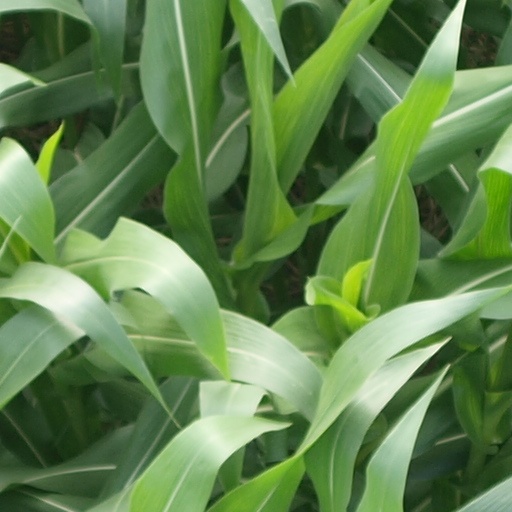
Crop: maize; corn